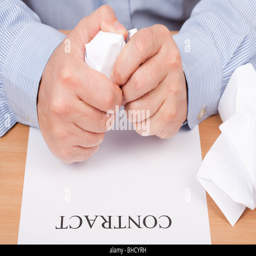
hands crumpling documents , above a blank contract